Luca Ravanelli

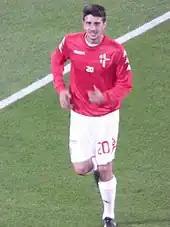

On 14 July 2017, Ravanelli was loaned to Serie C side Padova on a season-long loan deal. On 30 July he made his debut for Padova in a 2–1 home win, after extra-time, over Rende in the first round of Coppa Italia, he played the entire match. On 8 October he made his Serie C debut as a substitute replacing Alessandro Capello in the 81st minute of a 3–1 home win over Südtirol. On 25 November, Ravanelli played his first entire match for Padova, a 2–1 away win over AlbinoLeffe. On 12 March 2018 he scored his first professional goal in the 49th minute of a 2–1 away win over Bassano Virtus. On 12 May he scored his second goal in the 79th minute of a 5–1 home win over Livorno in the Supercoppa di Serie C. Ravanelli ended his loan to Padova with the Serie C title, 20 appearances and 2 goals.